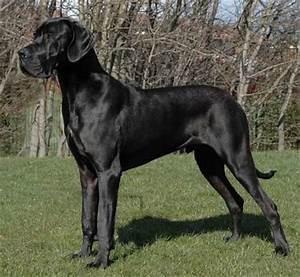
dog